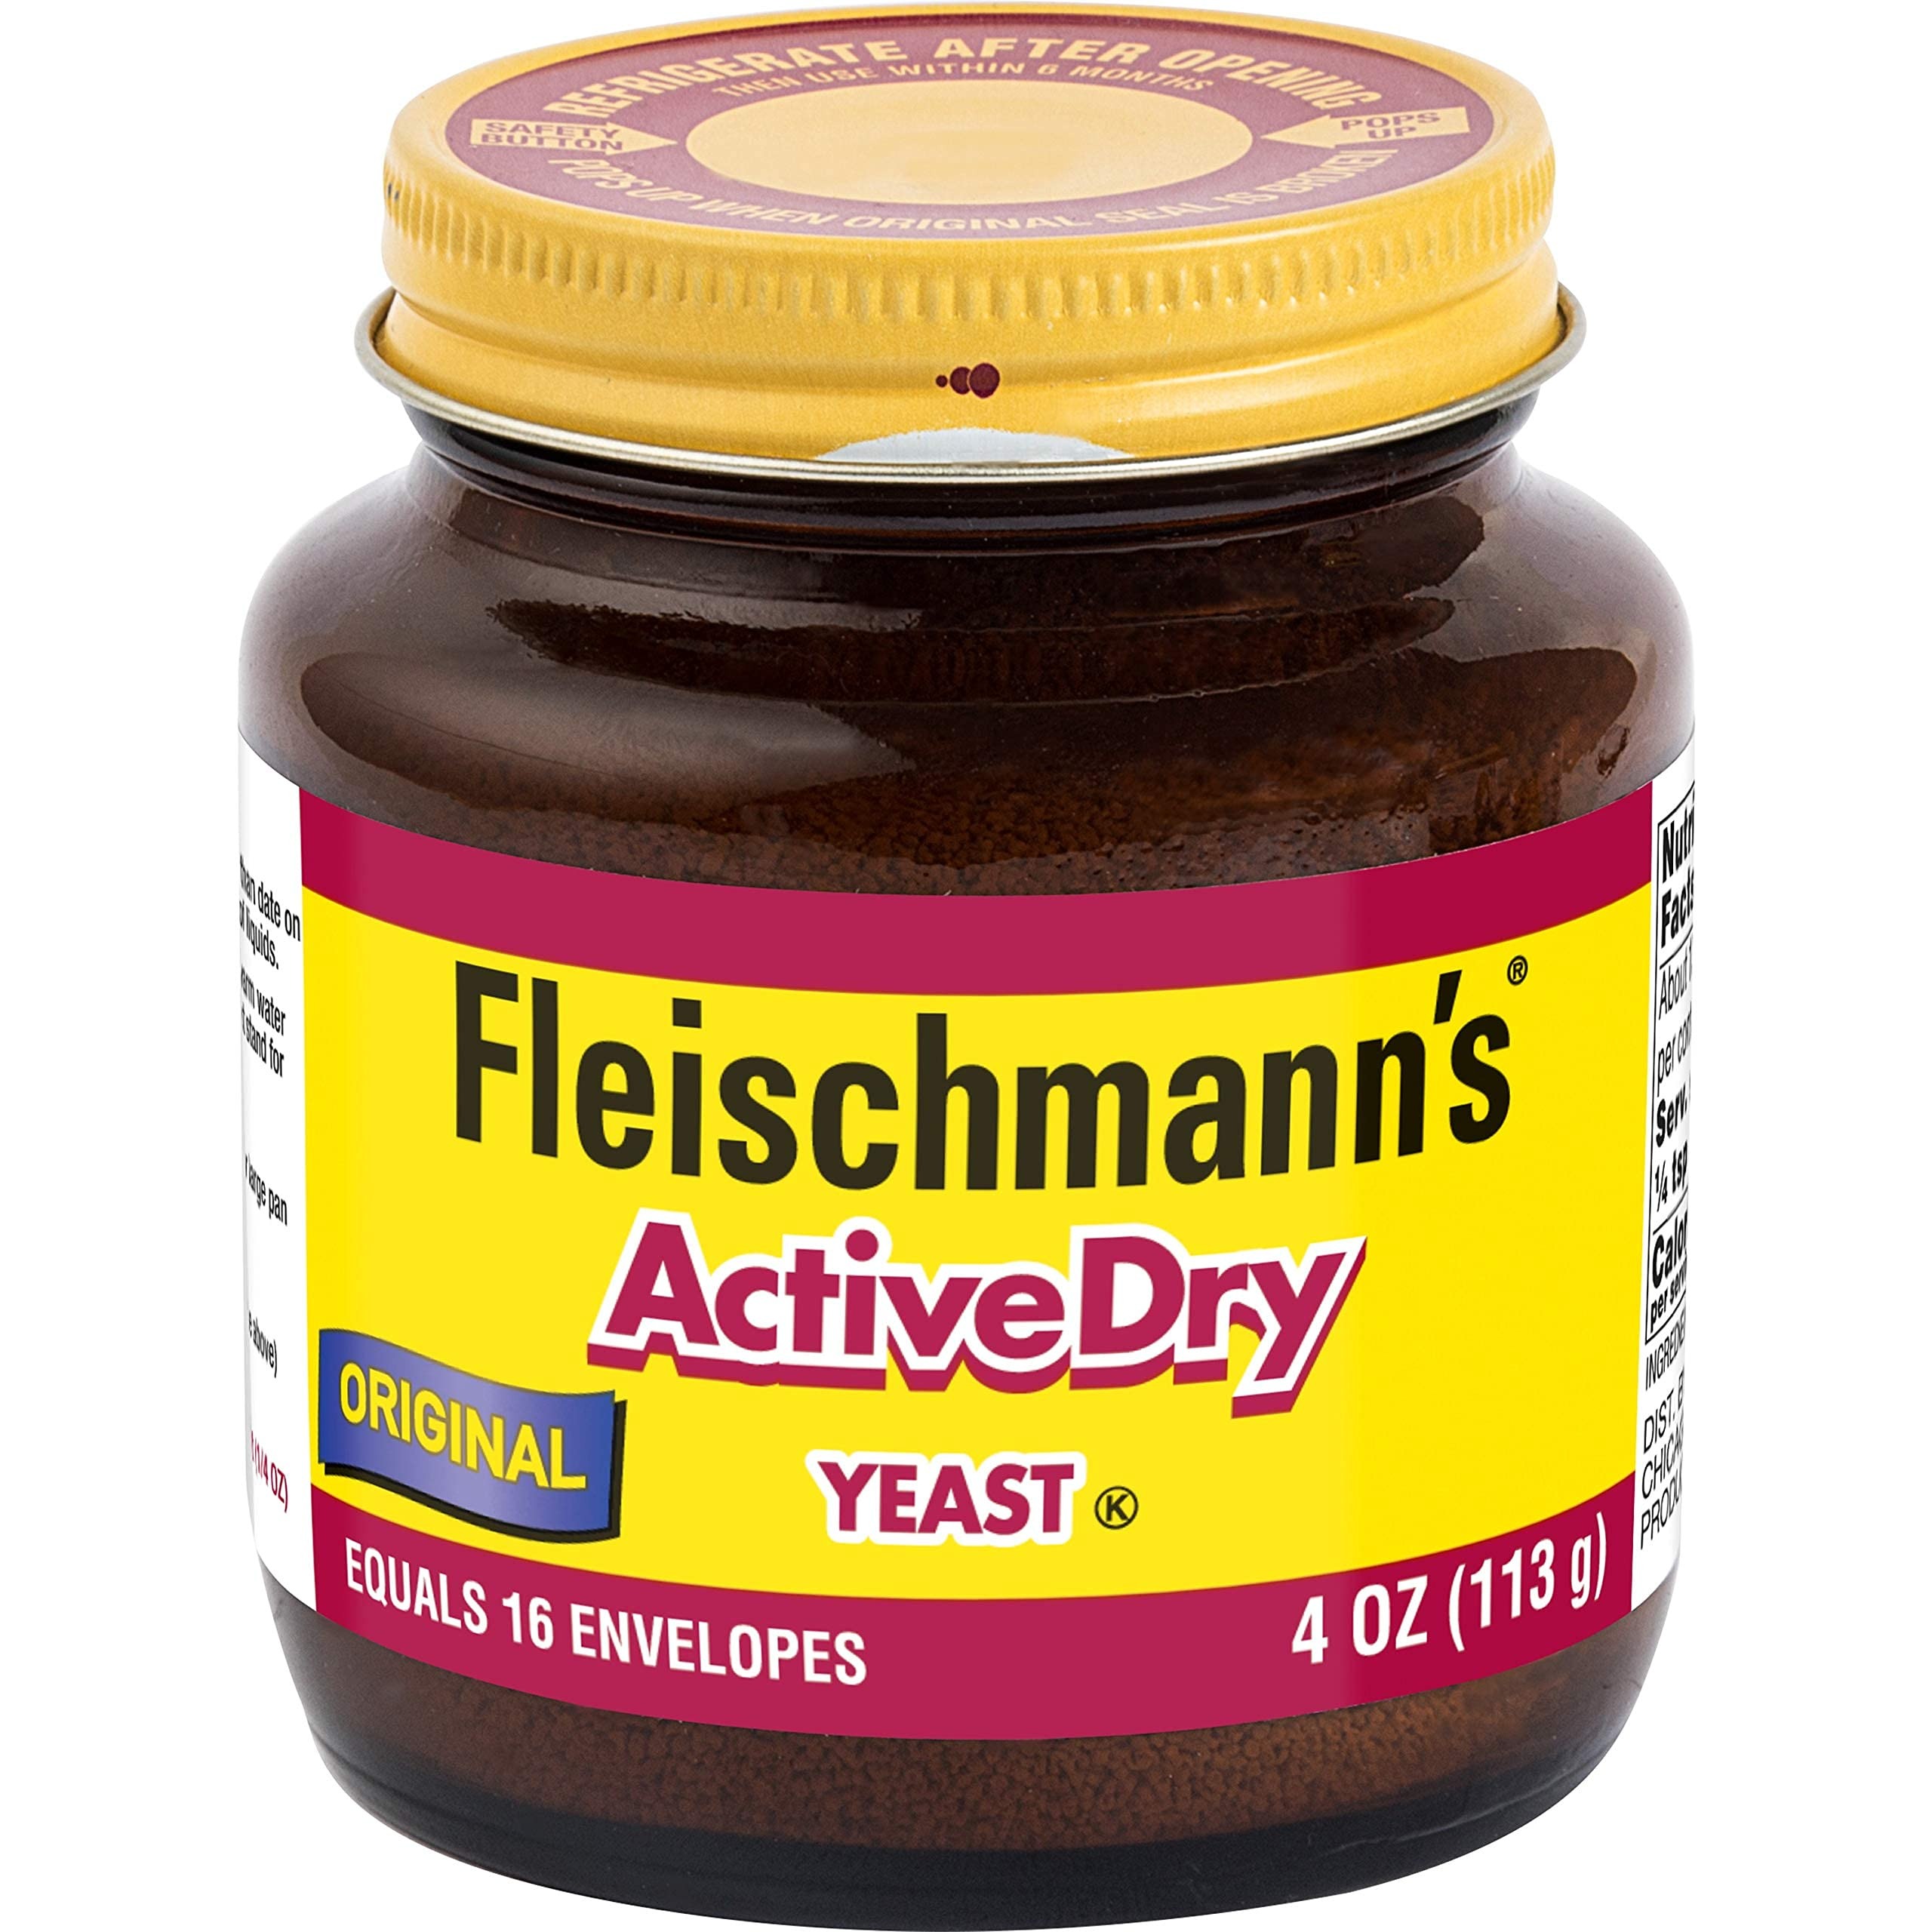
Item Name: Fleischmann's Active Dry Yeast, The original active dry yeast, Equals 16 Envelopes, 4 oz Jar - 2 Pack
Bullet Point 1: HIGHLY STABLE AND RELIABLE. Active Dry yeast to add to your favorite bread recipes
Bullet Point 2: 4-Ounce jar of Active Dry Yeast (2-Pack)
Bullet Point 3: Dissolve in warm liquid (100 degrees – 110 degrees F), then follow your recipe
Bullet Point 4: Gluten Free
Bullet Point 5: Not recommended for recipes that call for instant or RapidRise Yeast
Product Description: 7
Value: 8.0
Unit: Ounce

Price: 5.76